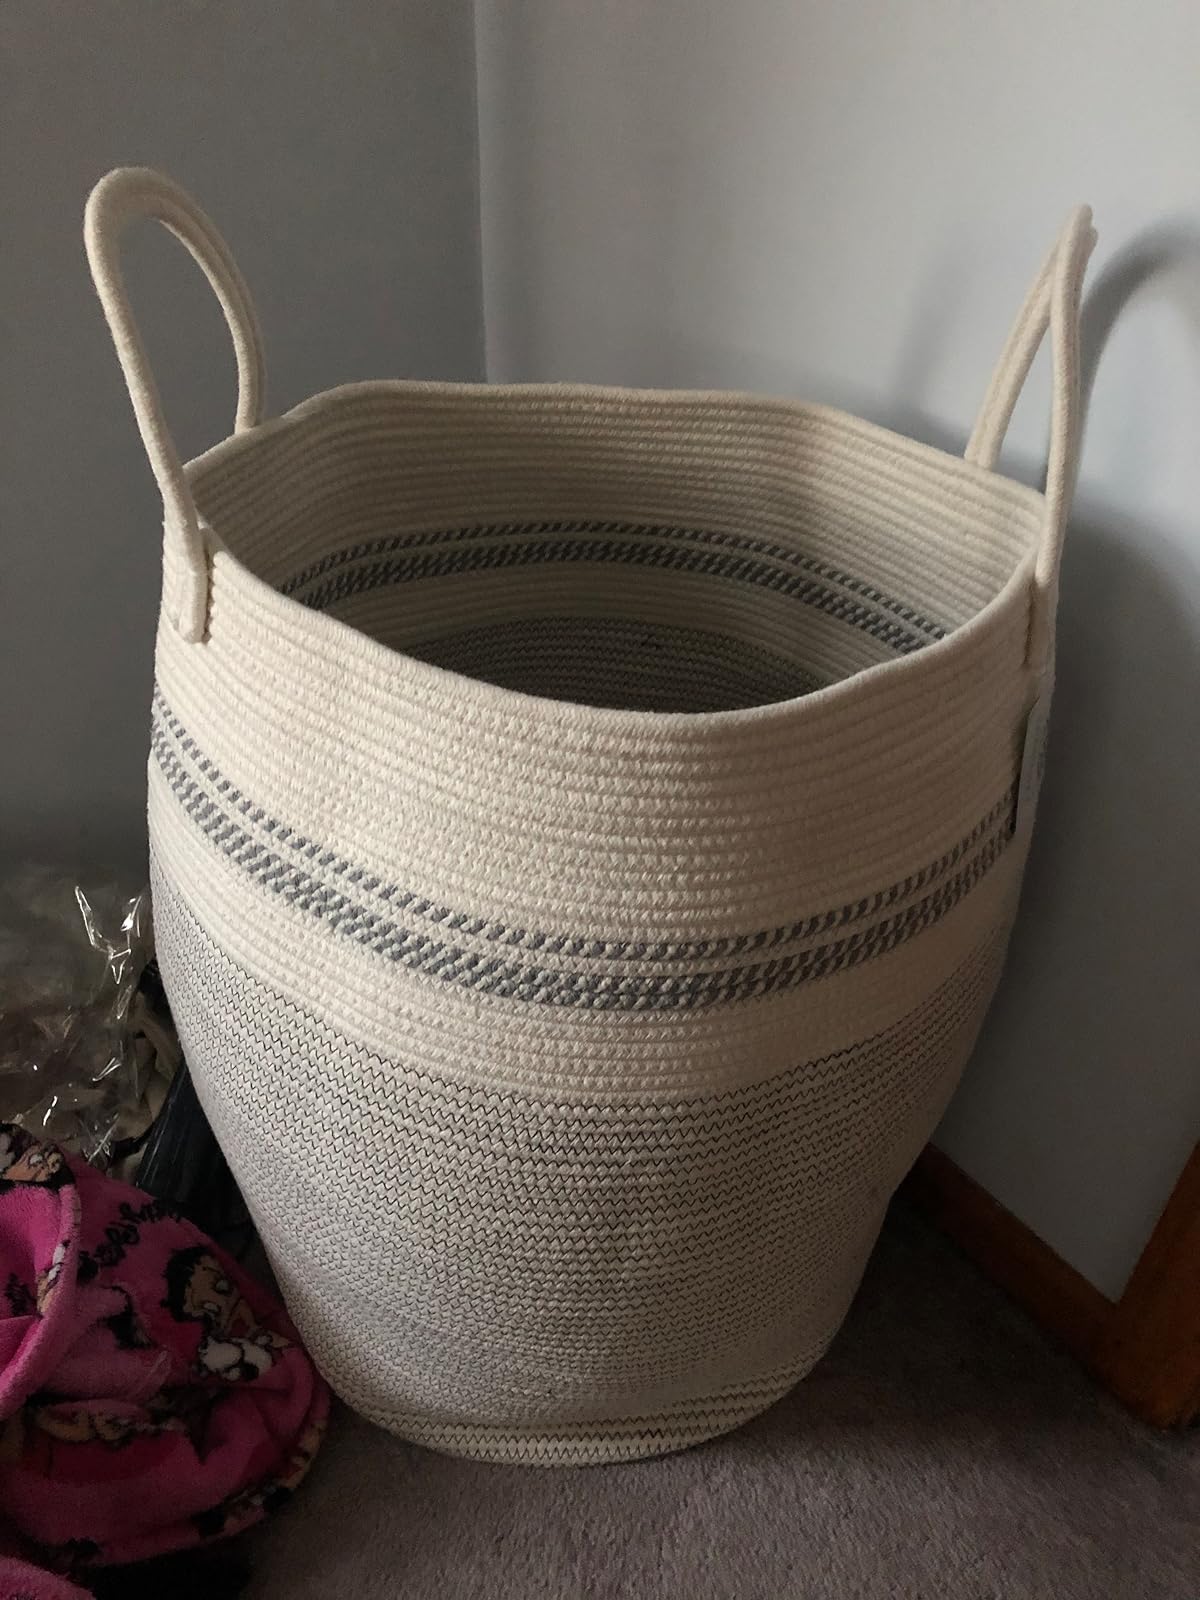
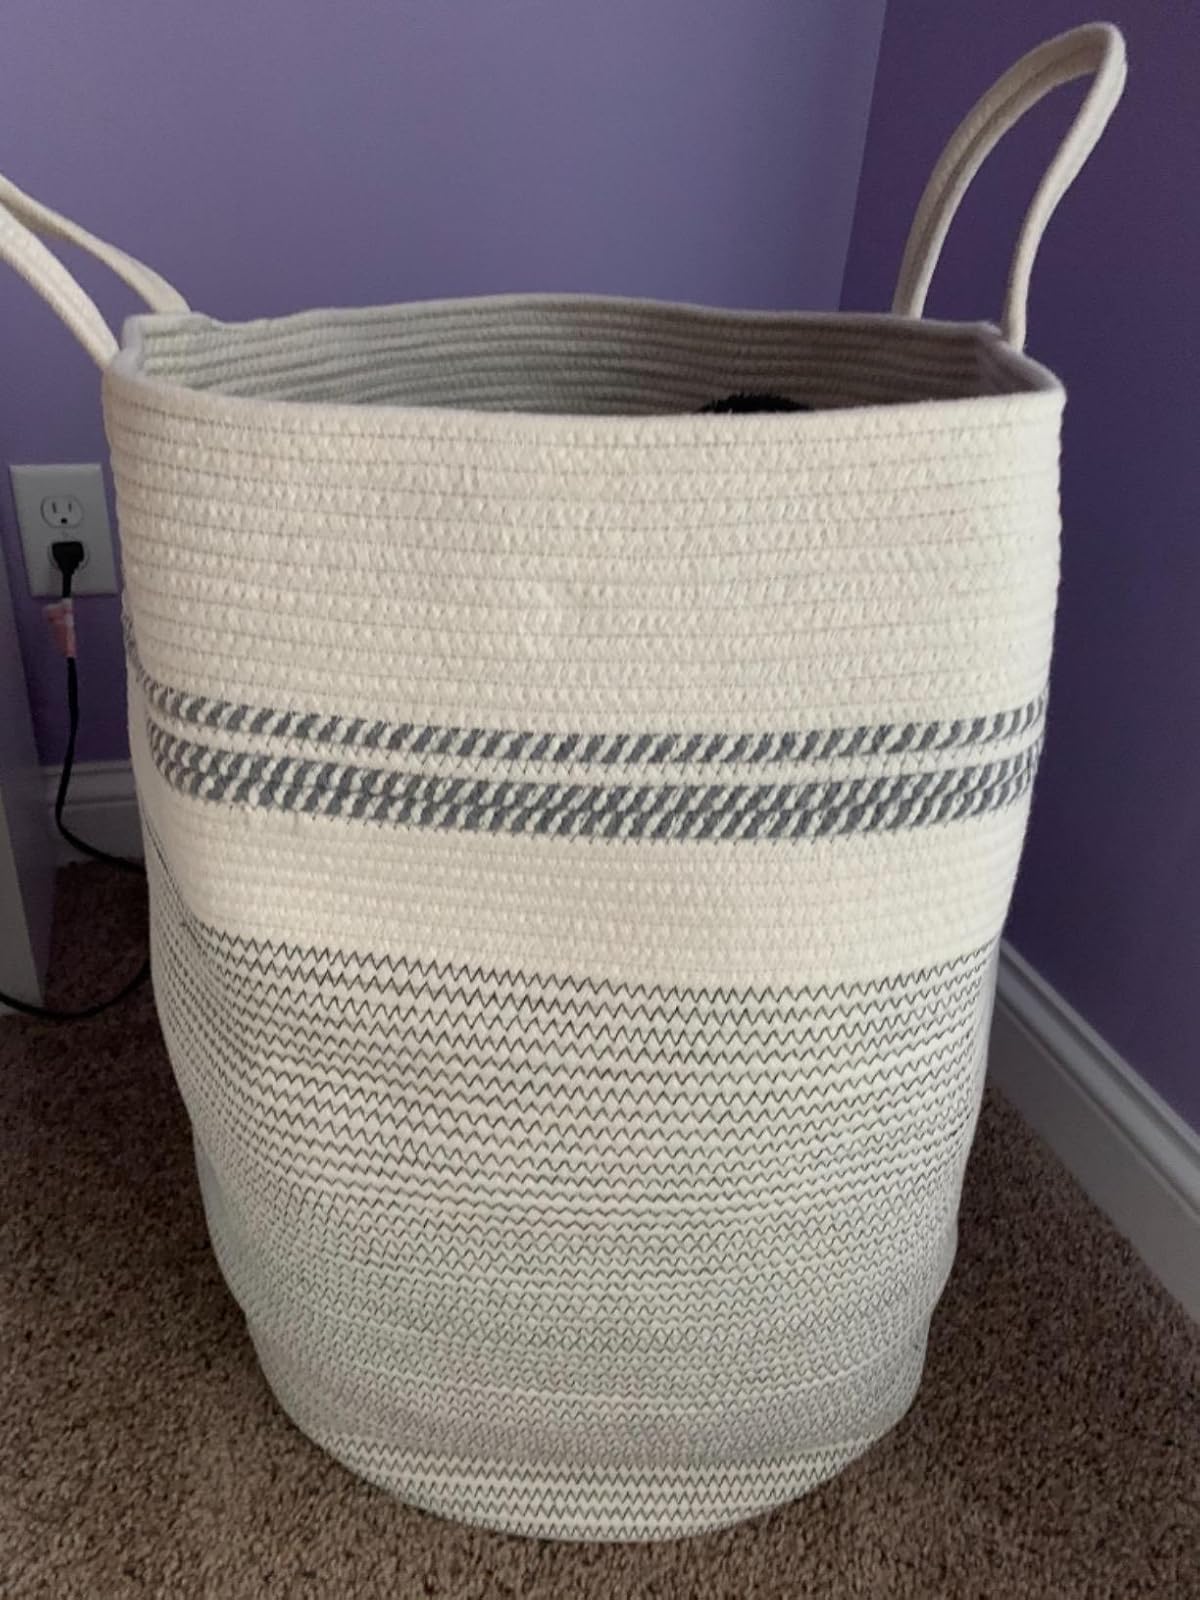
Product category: items_hamper
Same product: yes